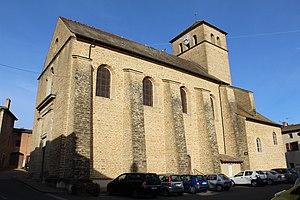
Église Saint-Martin de Pierreclos.
Pierreclos est une commune française située dans le département de Saône-et-Loire en région Bourgogne-Franche-Comté.